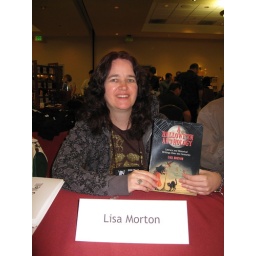
Lisa Morton signing her new book at the HWA table in the dealers room.